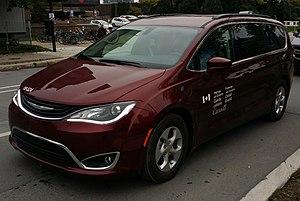
Ma photo d'un Chrysler Pacifica hybride (depuis 2017) à Montréal , Québec, Canada.